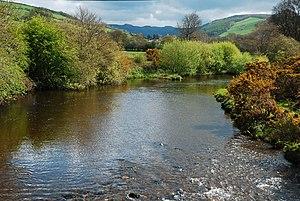
La Rheidol est une rivière galloise qui rejoint la rivière Ystwyth à Aberystwyth, ville du centre du pays de Galles.